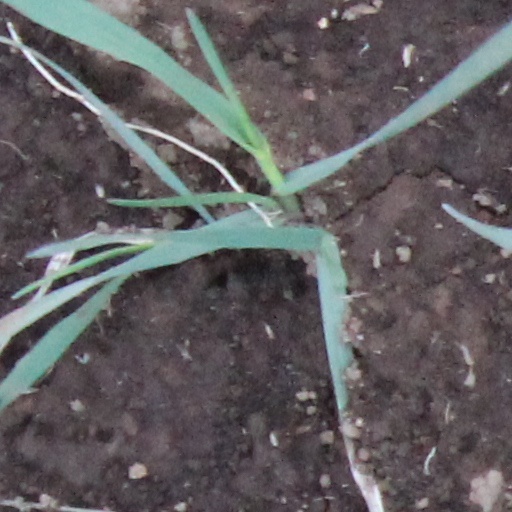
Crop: wheat